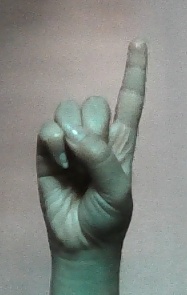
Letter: bb